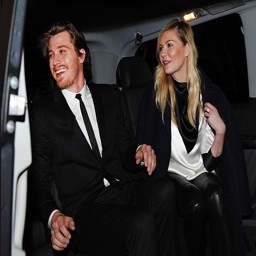
actor and celebrity make for chic couple as they depart their hotel monday .